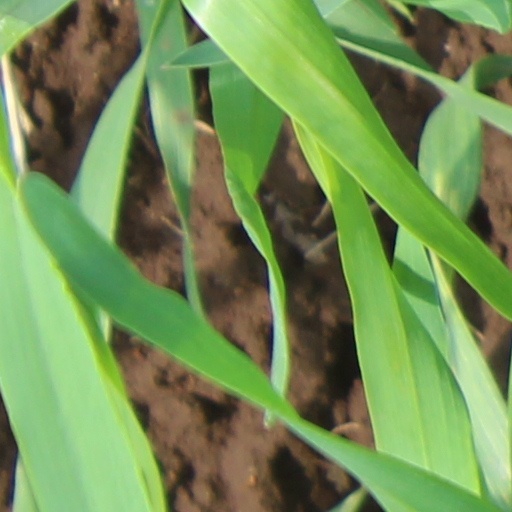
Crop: wheat